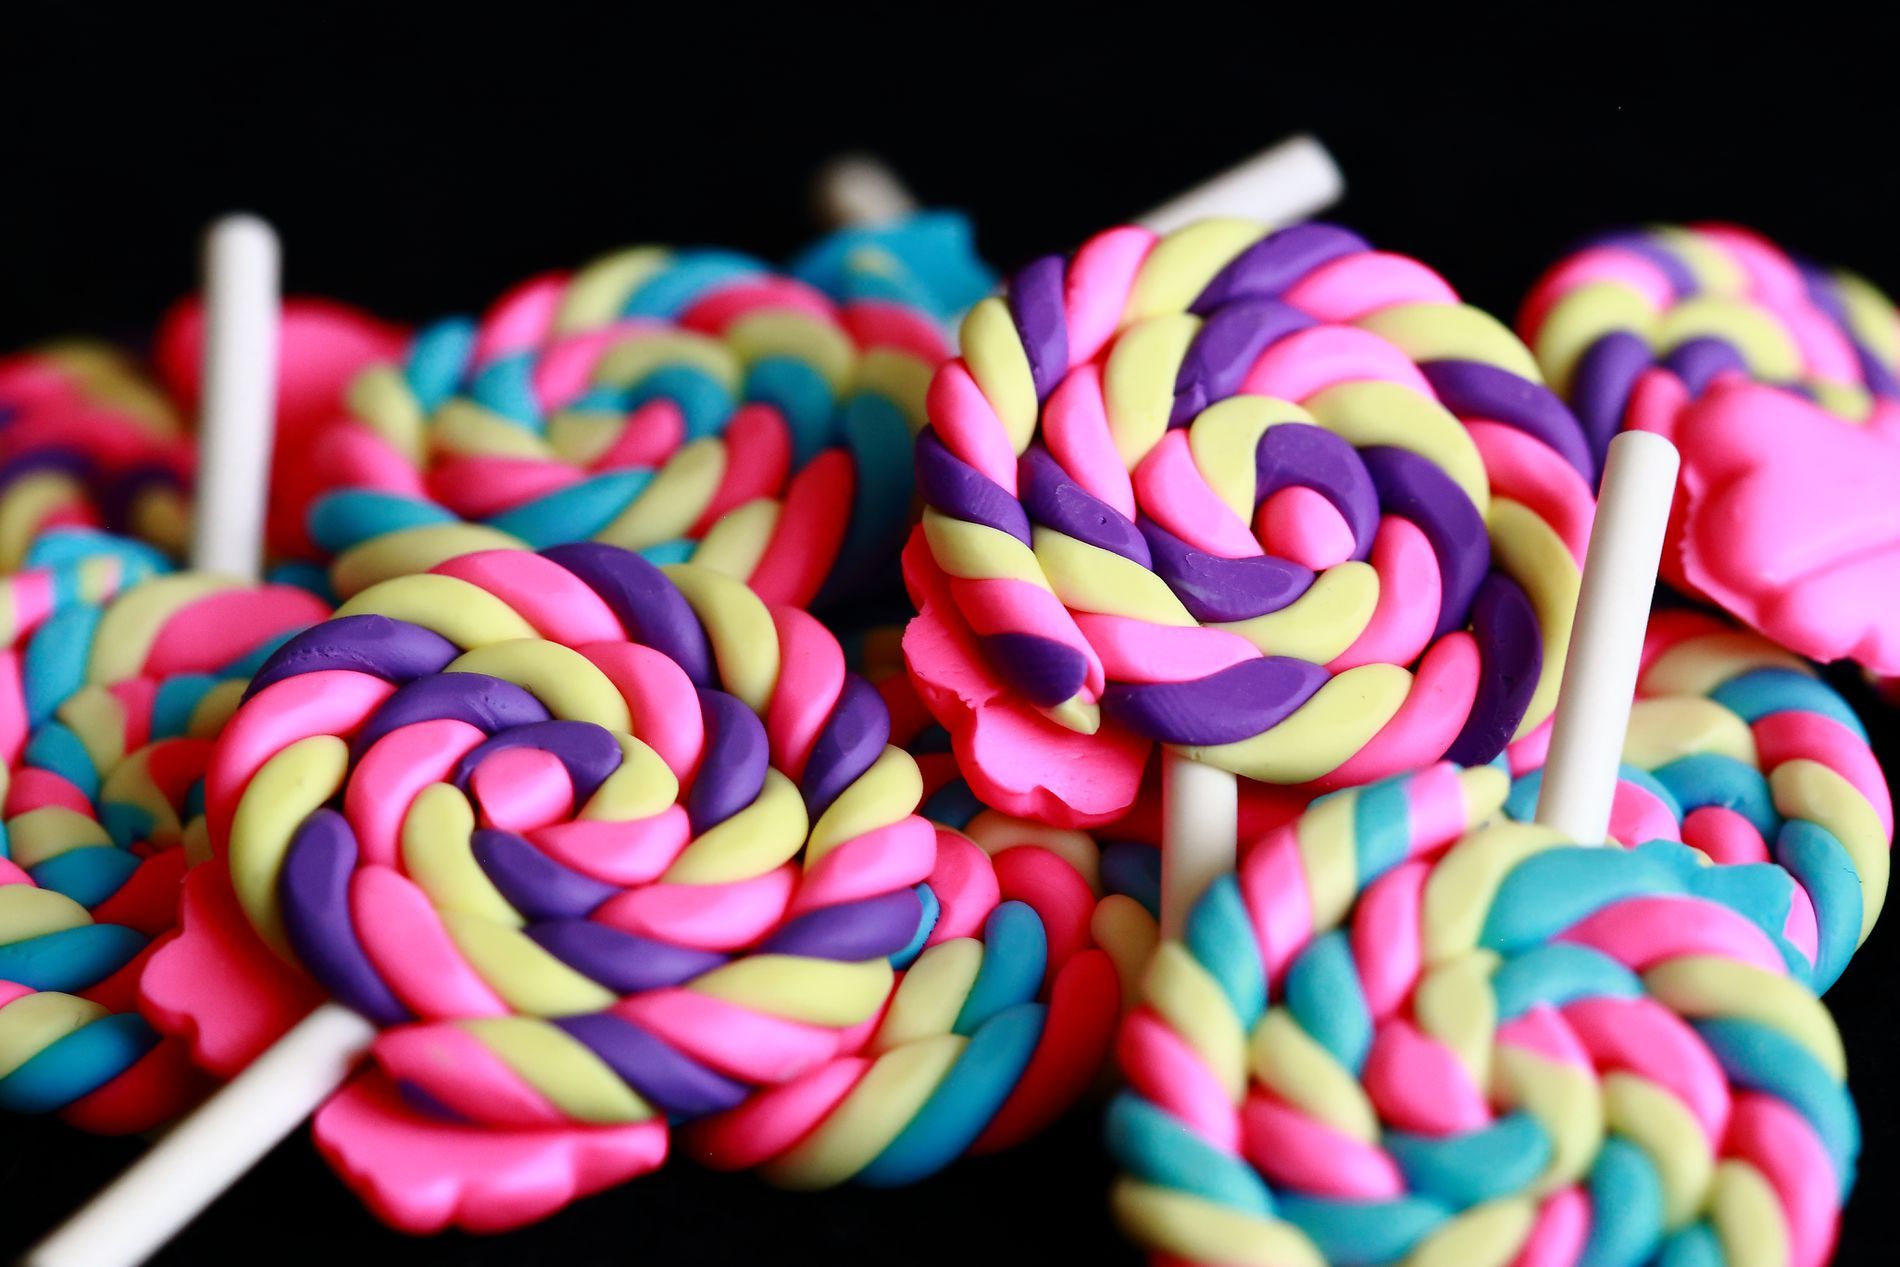
Swirly Lollipops
The photo shows some colorful lollipops stacked together in a small pile. The lollipops are sitting on a black background with nothing else in the photo.
The photo is taken at a close-up level, focusing on the lollipops and their swirly design. The color palette is bright with white, yellow, pink, and purple. The black background lets the lollipops pop. The photo feels cheerful and cute. The lighting, likely from a strong artificial source, lights up the lollipops' details.
Labels: Food, Sweets, Candy, Lollipop, Medication, Pill, Background, Lollipops
Camera: Canon Canon EOS 6D
Lens: 100.0 mm, Canon EF 100mm f/2.8 Macro USM
Aperture: F6.3
Exposure: 1/100 sec
ISO: 4000
Focal length: 100.0 mm